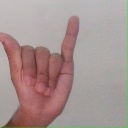
अक्षर: य